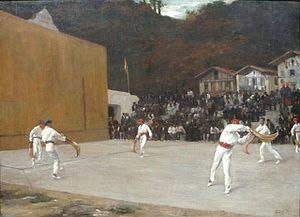
Henri-Achille Zo est un peintre et illustrateur français, né à Bayonne le 2 décembre 1873, et mort à Onesse-Laharie le 9 septembre 1933.